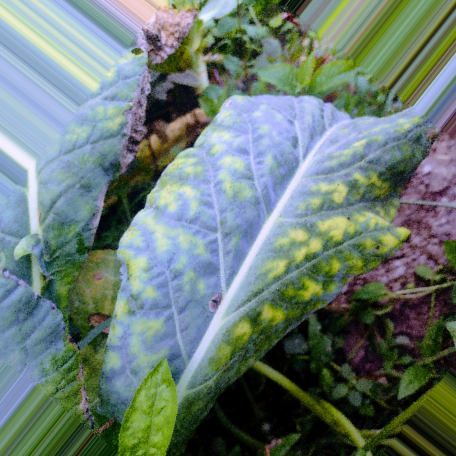
Label: Downy Mildew